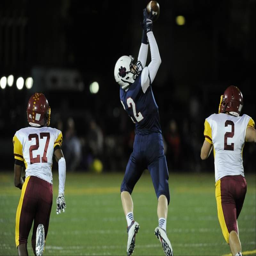
week - photos from the football game